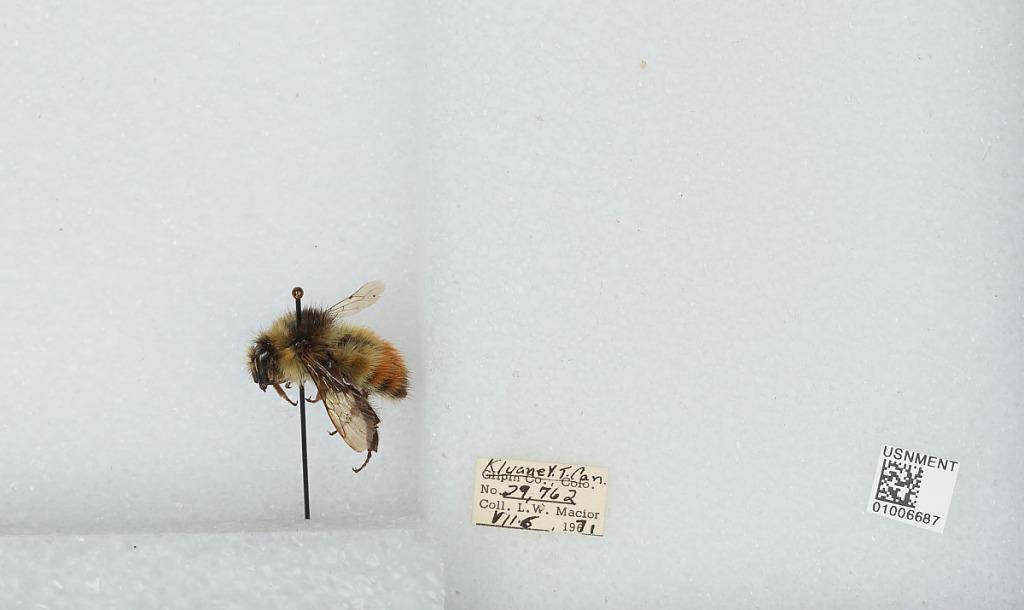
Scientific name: Bombus (Pyrobombus) flavifrons Cresson
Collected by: L. Macior
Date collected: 1971-7-6
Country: Canada
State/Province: Yukon Territory
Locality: Kluane
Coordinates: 60.75, -139.5